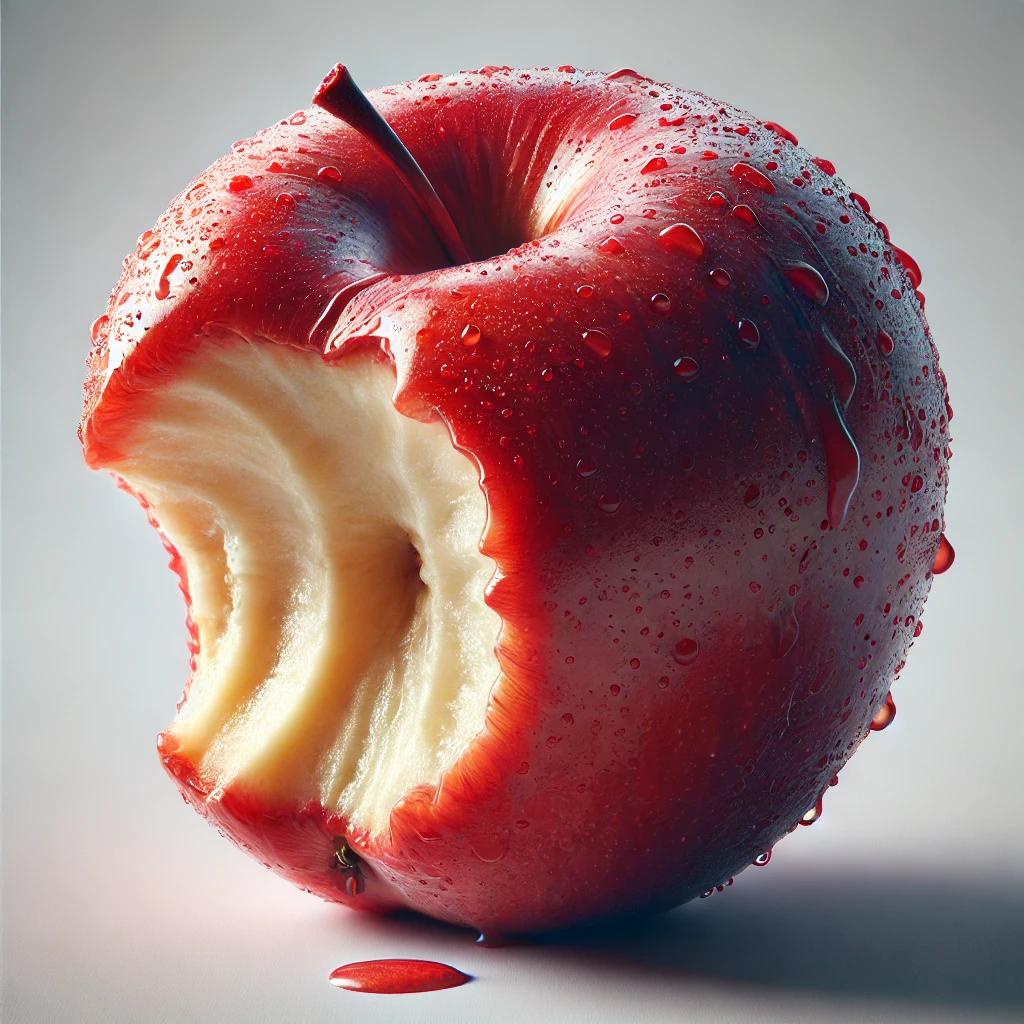
Etiqueta: orgánico